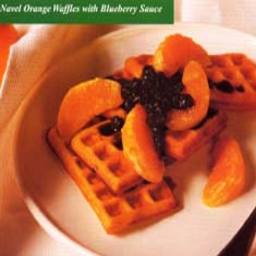
Label: Orange